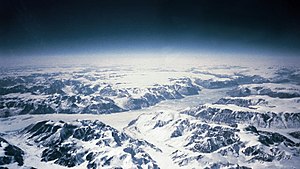
Grønland / Geografi
Grønlands sydøstlige kyst
Grønland er et selvstyrende område indenfor Kongeriget Danmark, bestående af øen af samme navn, beliggende mellem Ishavet og Atlanterhavet, øst for Canadas arktiske øer. Grønland hører geografisk til det nordamerikanske kontinent, mens det geopolitisk hører til Europa. Grønland har både politisk og kulturelt været tæt knyttet til Europa i mere end et årtusind. I 2008 gennemførte det grønlandske folk en folkeafstemning for øget selvstyre, som med 75 % af stemmerne blev vedtaget.